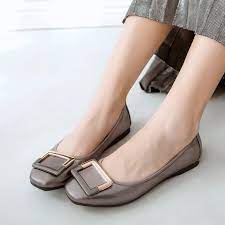
Label: Boat